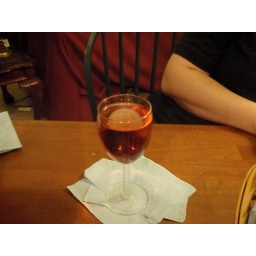
There really isn't an opaque ball in that glass of wine... There really isn't an opaque ball in that glass of wine... There really isn't an opaque ball in that glass of wine... It's just an optical illusion